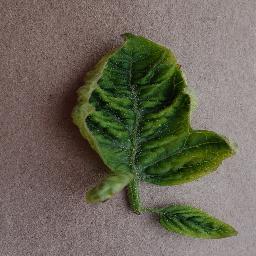
Label: Tomato___Tomato_Yellow_Leaf_Curl_Virus